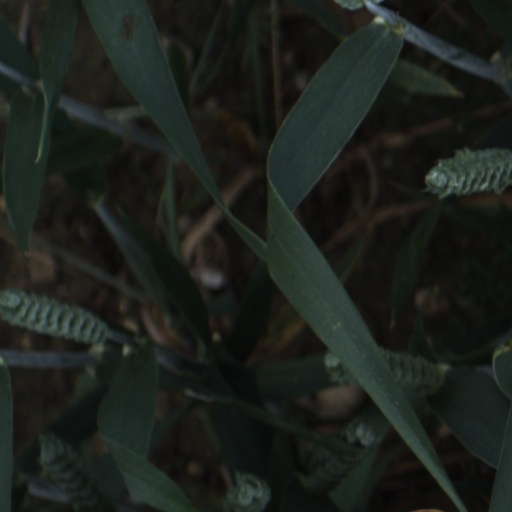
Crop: wheat